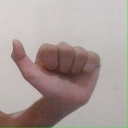
अक्षर: त